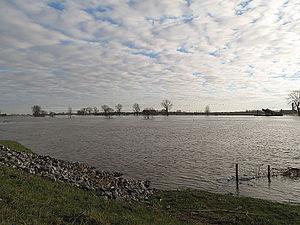
La Meuse est un fleuve européen de 950 kilomètres de long dont le bassin, relativement étroit, est orienté sud-nord. Elle traverse la France, la Belgique et les Pays-Bas et se jette dans la mer du Nord. Elle prend sa source à 409 mètres d’altitude à Pouilly-en-Bassigny.